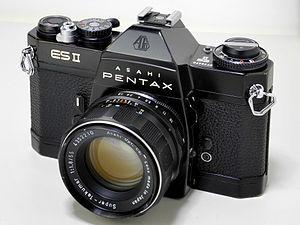
Ces boîtiers ont la particularité de coupler le miroir au déclencheur. La levée et descente du miroir est ainsi automatisée selon que l'on appuie ou relâche le déclencheur.